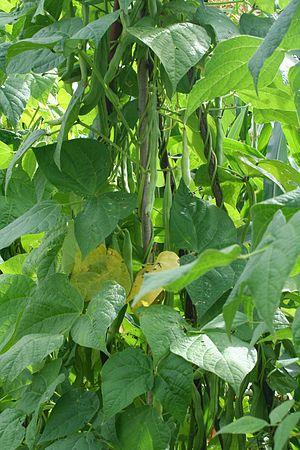
La technique agricole mixte de cultures complémentaires, dite des trois sœurs, ou Milpa, représente les trois principales cultures pratiquées traditionnellement par diverses communautés autochtones d'Amérique du Nord et d'Amérique centrale : la courge, le maïs et le haricot grimpant.
Le Haricot, ou Haricot commun, est une espèce de plantes annuelles de la famille des Fabaceae, du genre Phaseolus, couramment cultivée comme légume ou légumineuse. On en consomme soit le fruit, haricot vert ou « mange-tout », soit les graines, riches en protéines. Le terme « haricot » désigne aussi ces parties consommées, les graines ou les gousses.